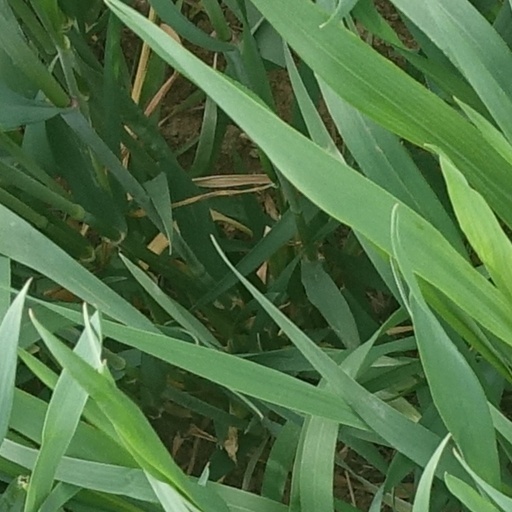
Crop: wheat